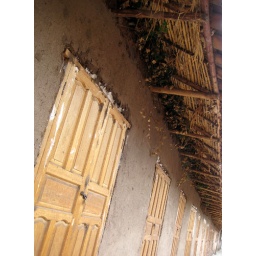
Adobe was the standard building material, such as this one in Pisac, a few streets outside the touristed market plaza.